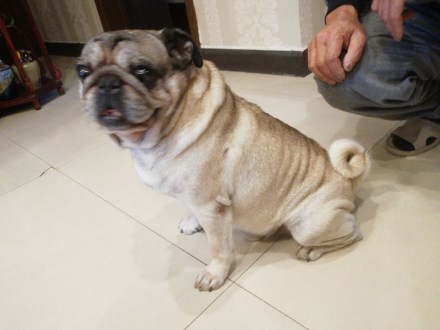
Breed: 798-n000130-pug